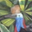
Label: bird